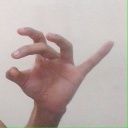
अक्षर: ओ